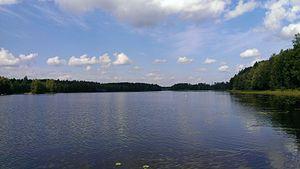
Kyyvesi est un lac de Finlande de la municipalité de Kangasniemi ainsi que de Mikkeli. Le lac mesure 12 823 hectares soit 128,23 kilomètres carrés. Il s’agit du trente-septième plus grand lac de Finlande.